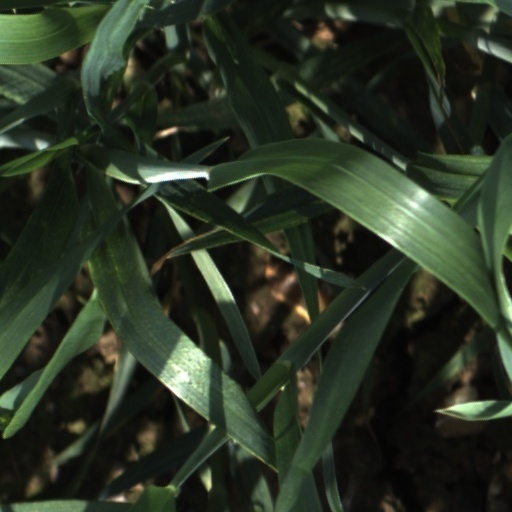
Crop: wheat